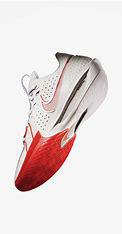
Brand: Nike
Model: G T Cut 3